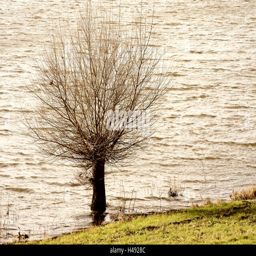
willow tree on the riverbank